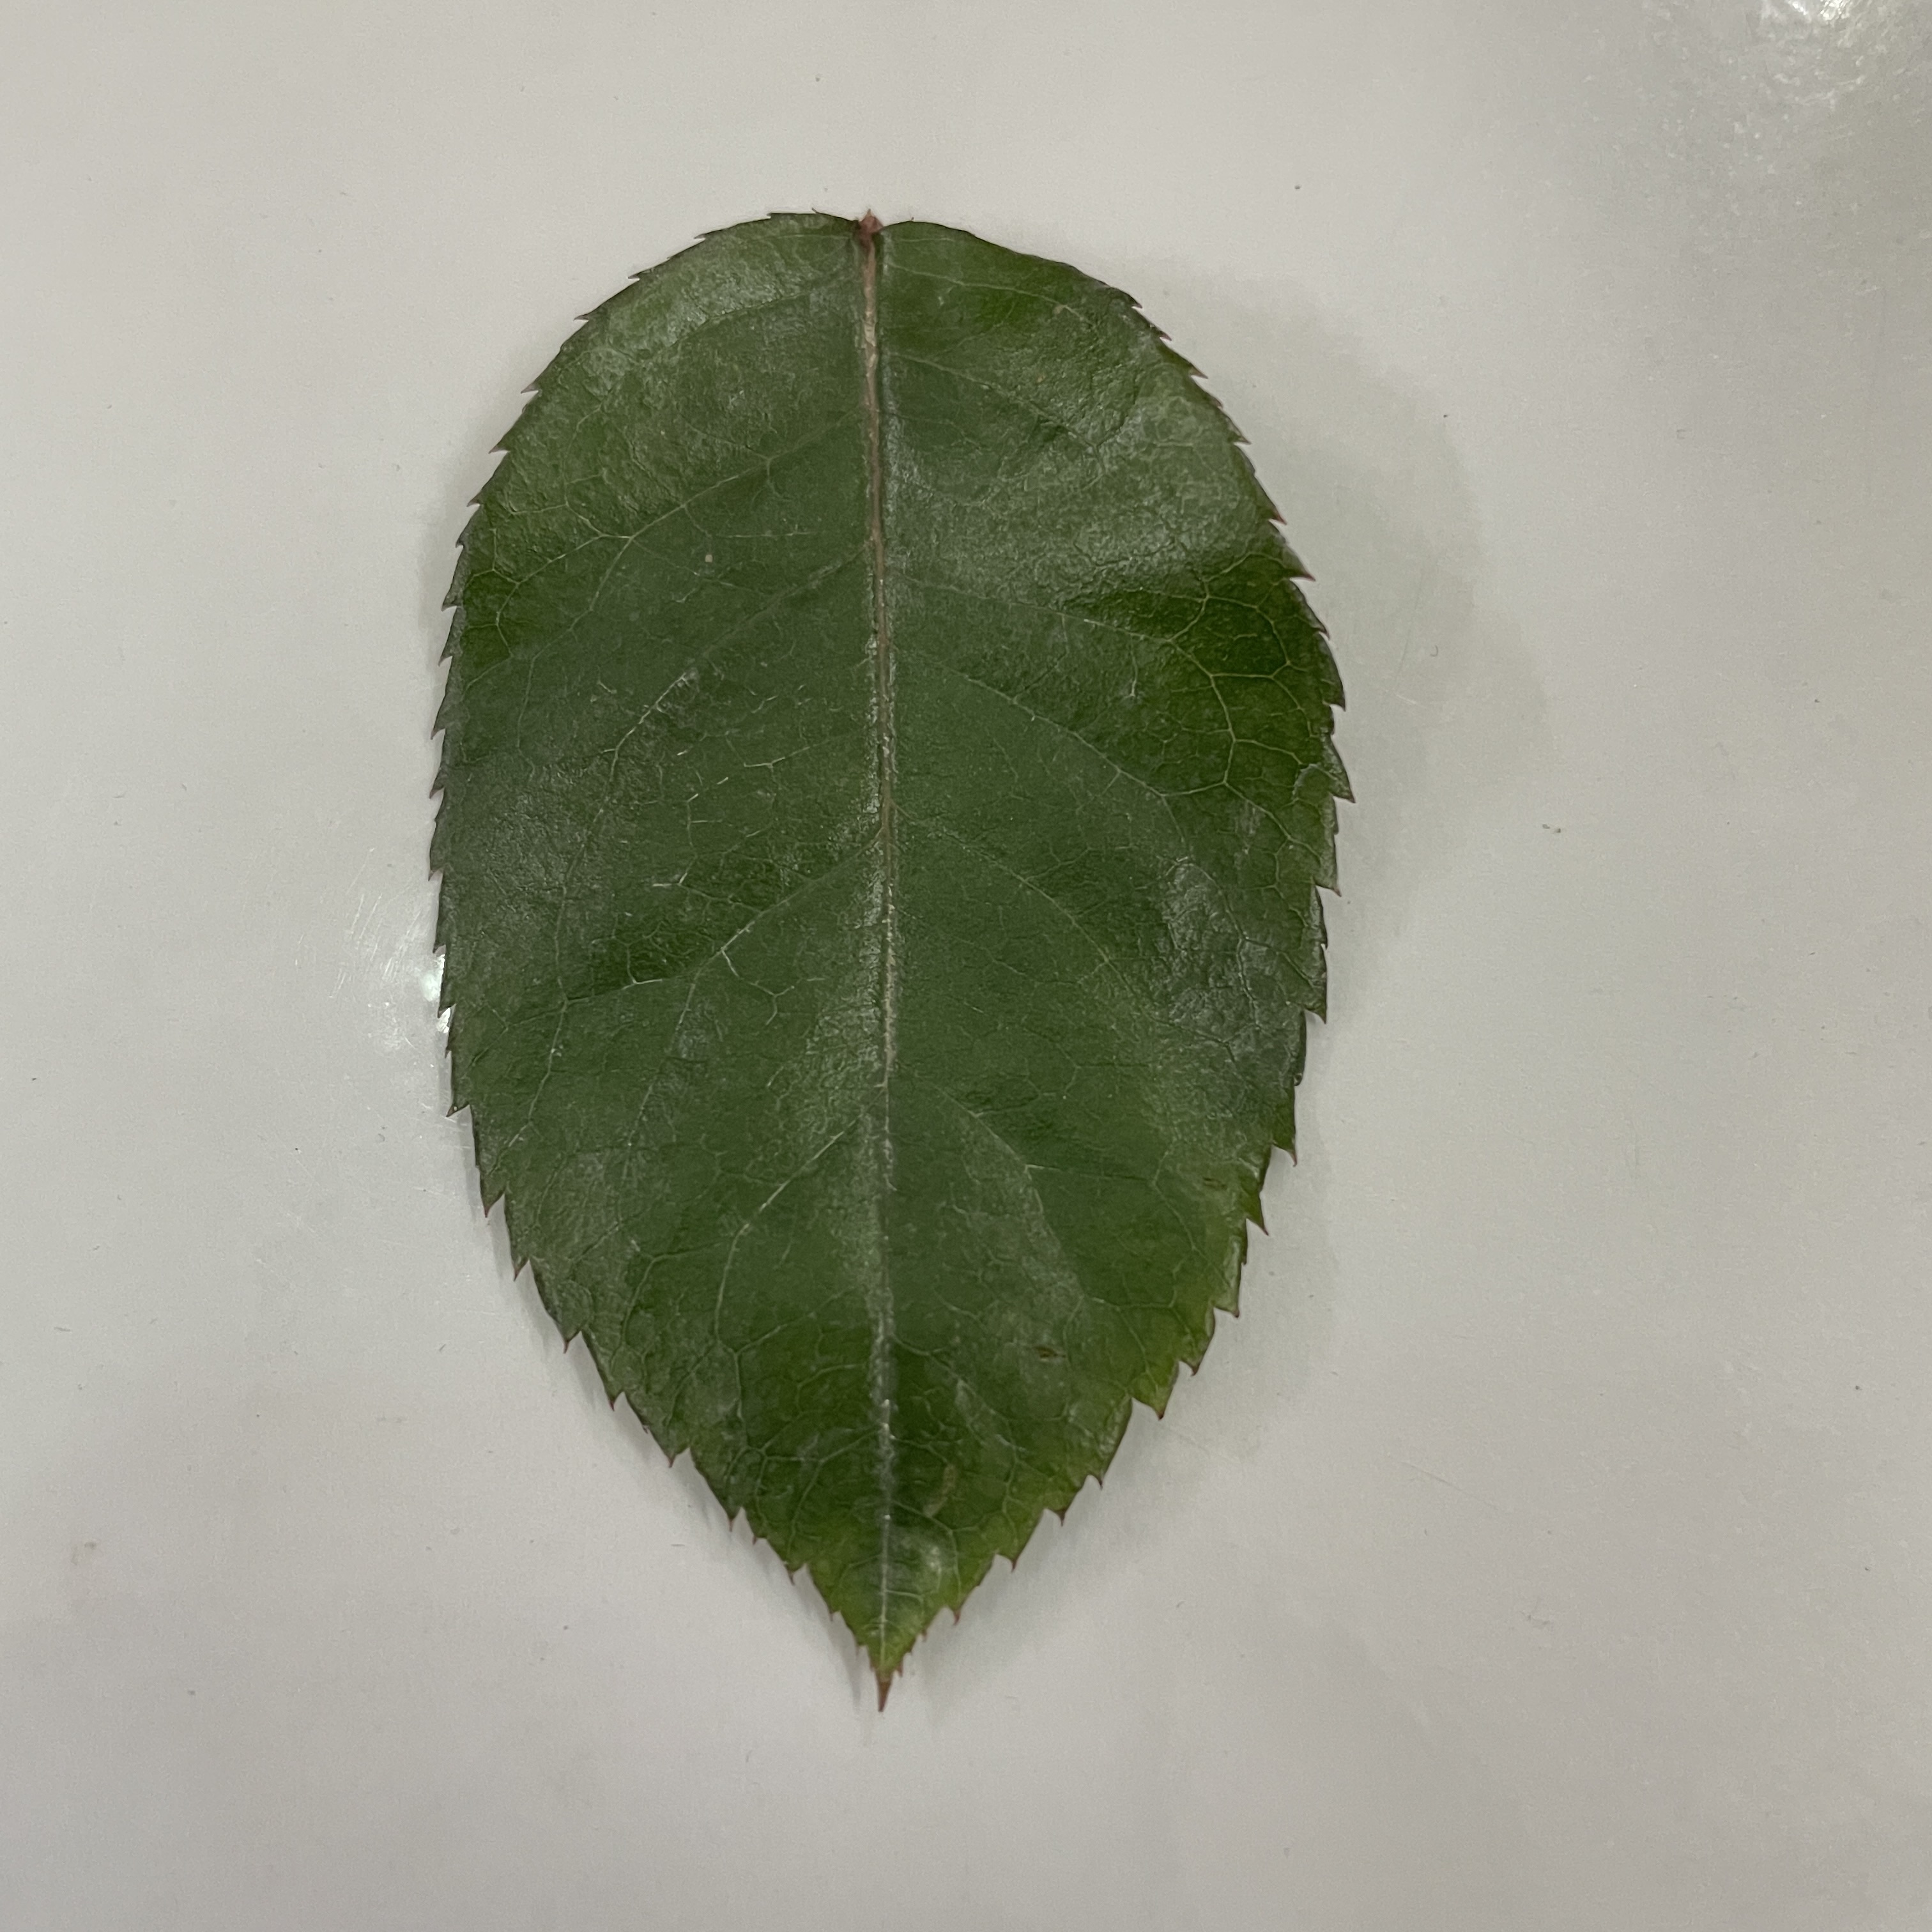
Label: Healthy Leaf